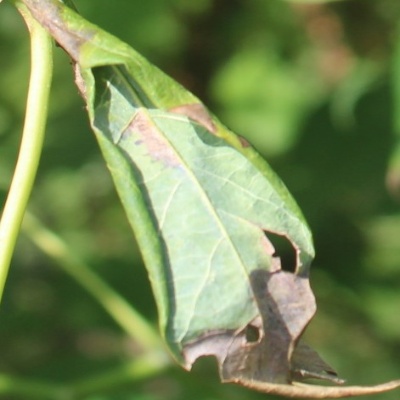
Crop: Cassava
Condition: bacterial blight